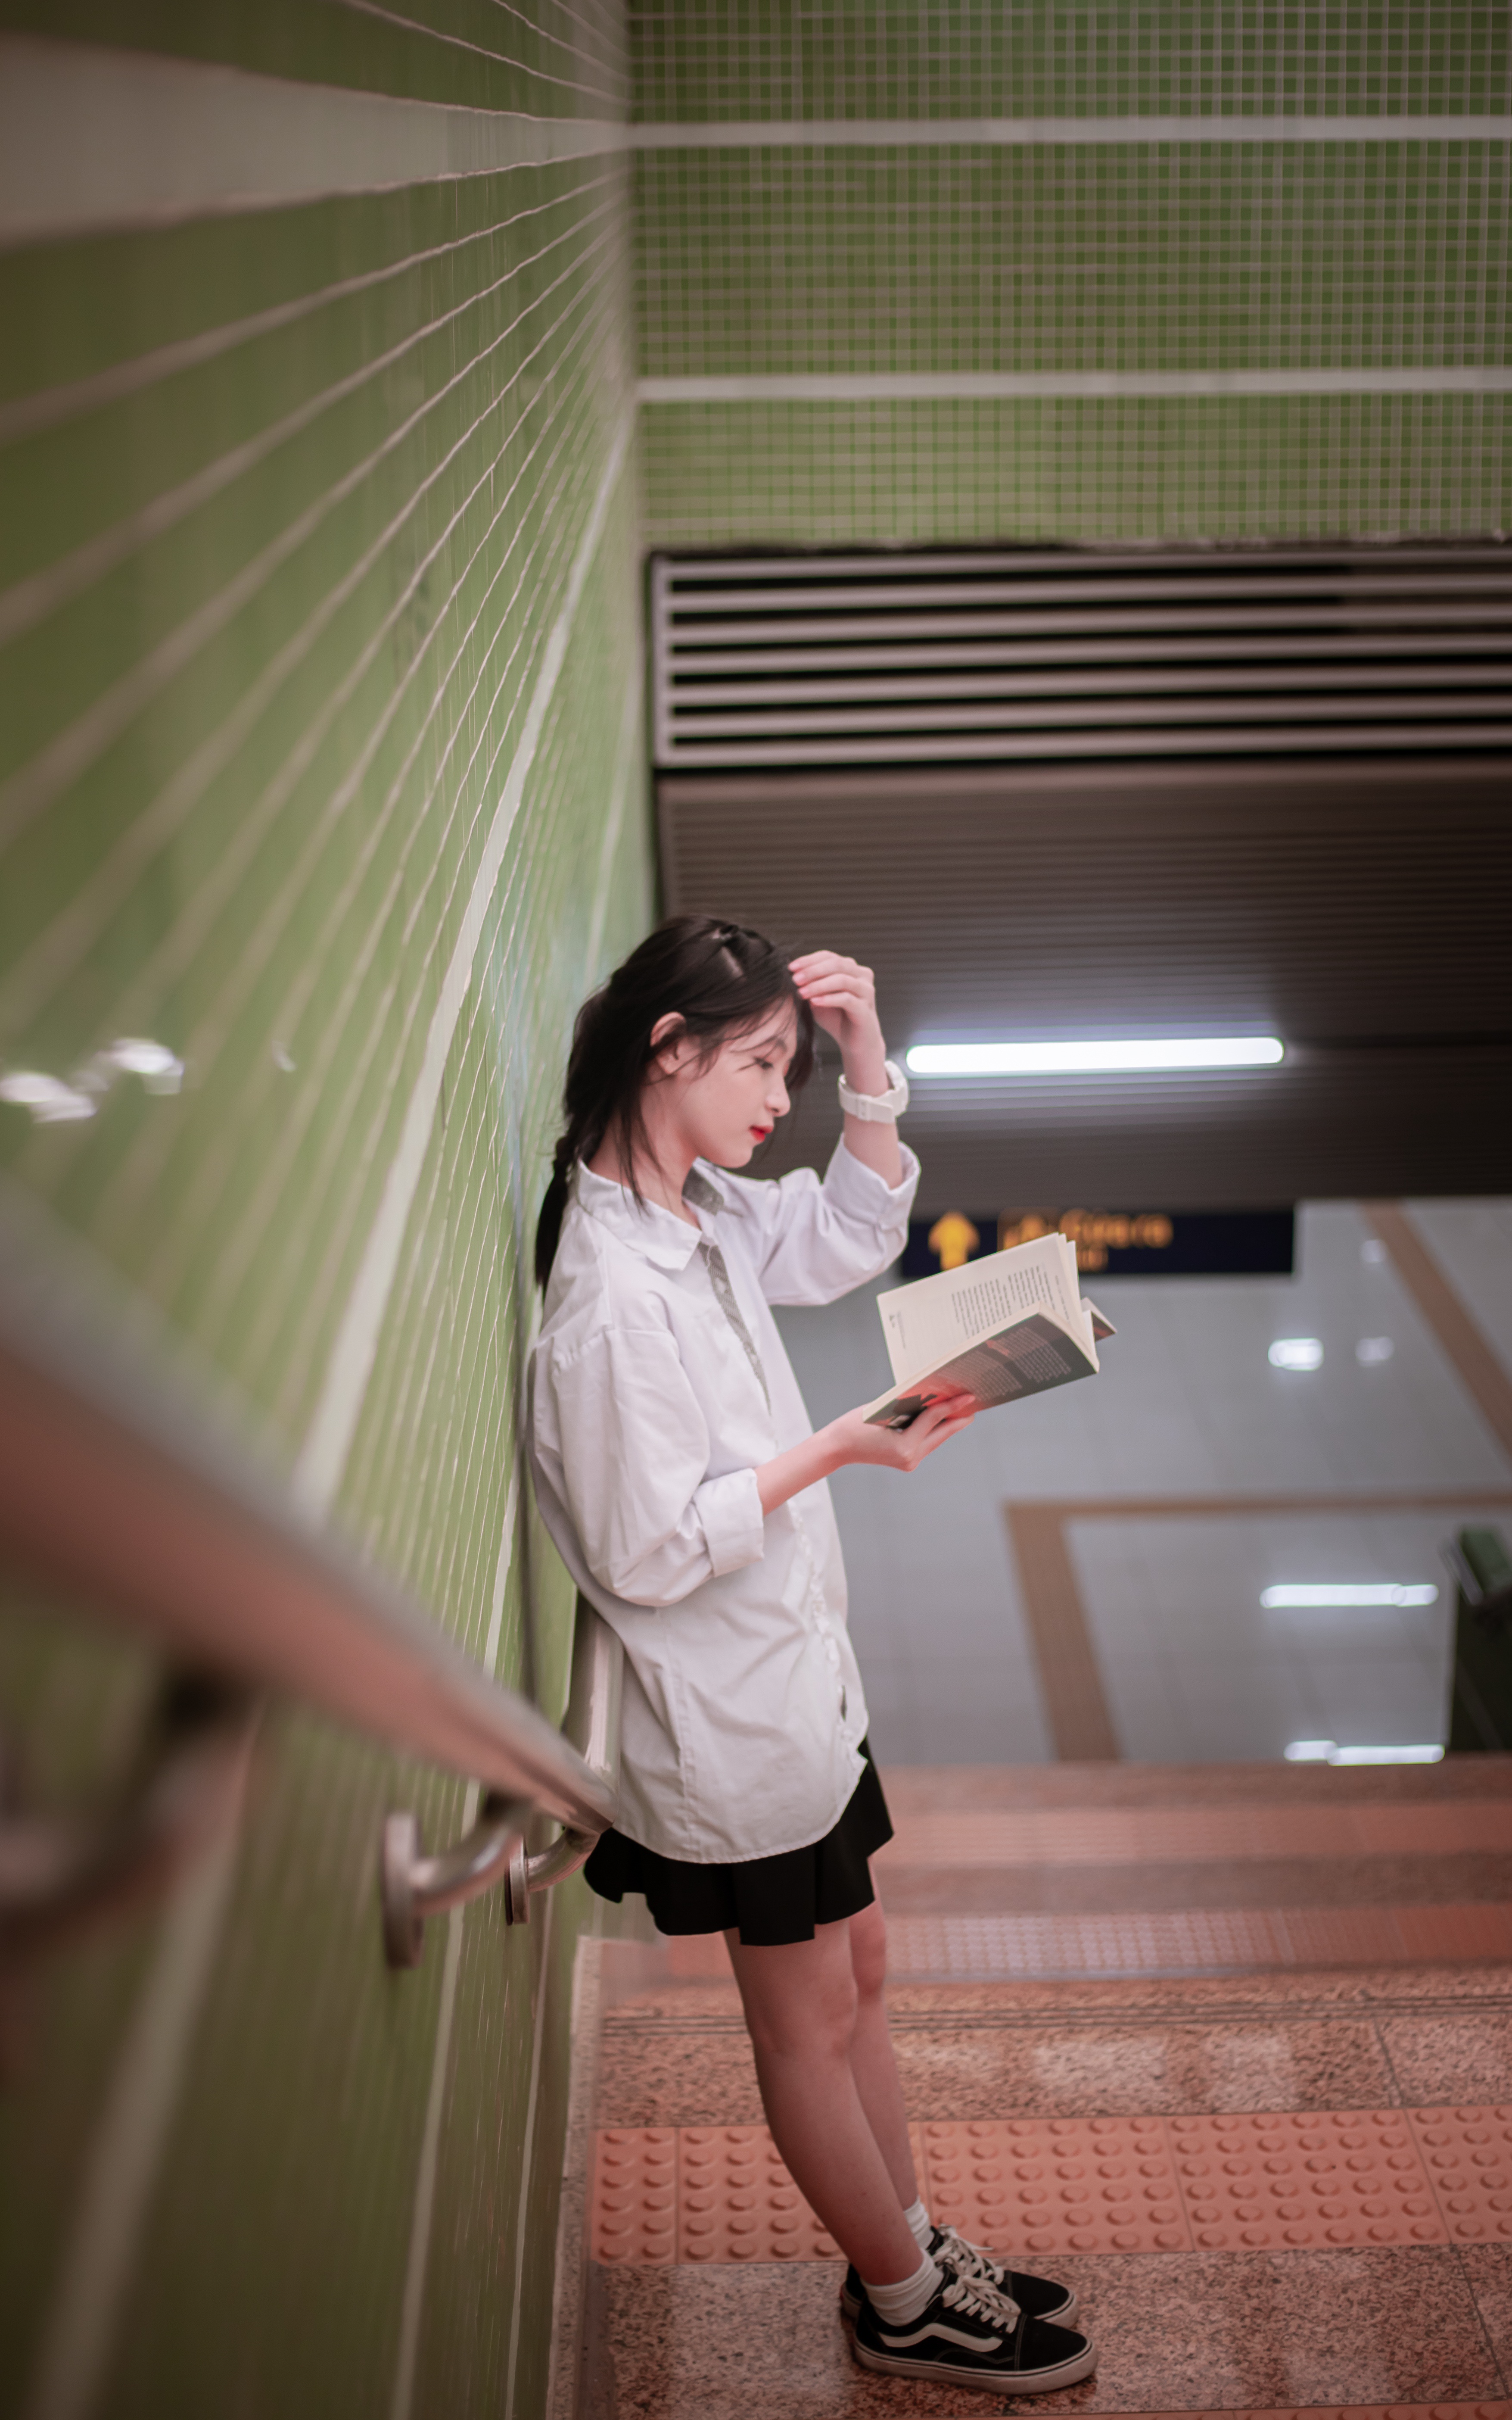
girl, flash photography, fashion, standing, stairs, thigh, human leg, waist, fun, flooring, event, sandal, boot, room, sitting, high heels, shorts